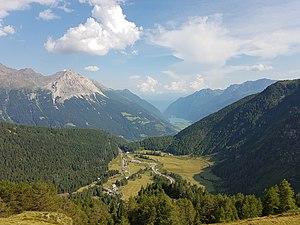
Alp Gruem en Grisons, Suisse. Vue de l'Alp Gruem au lac Poschavio.